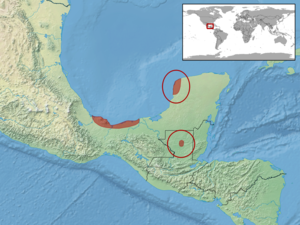
Coniophanes quinquevittatus est une espèce de serpents de la famille des Dipsadidae.